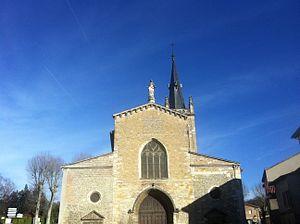
Notre-Dame-des-Marais de Montluel, porte sud.
Cet article recense les monuments historiques de l'Ain, en France.